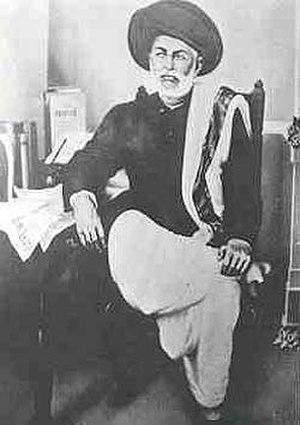
Jyotirao Govindrao Phule, connu sous le nom Mahatma Jyotiba Phule, est un intellectuel militant indien du Maharastra.